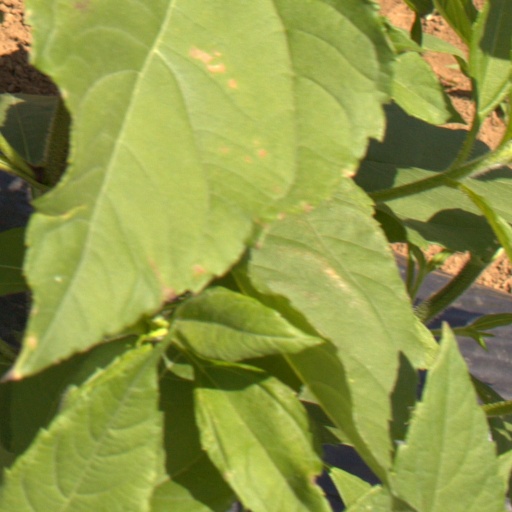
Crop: Jerusalem artichoke